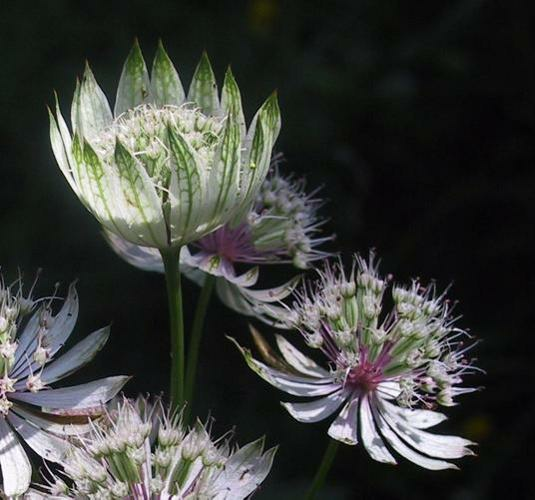
Flower: great masterwort